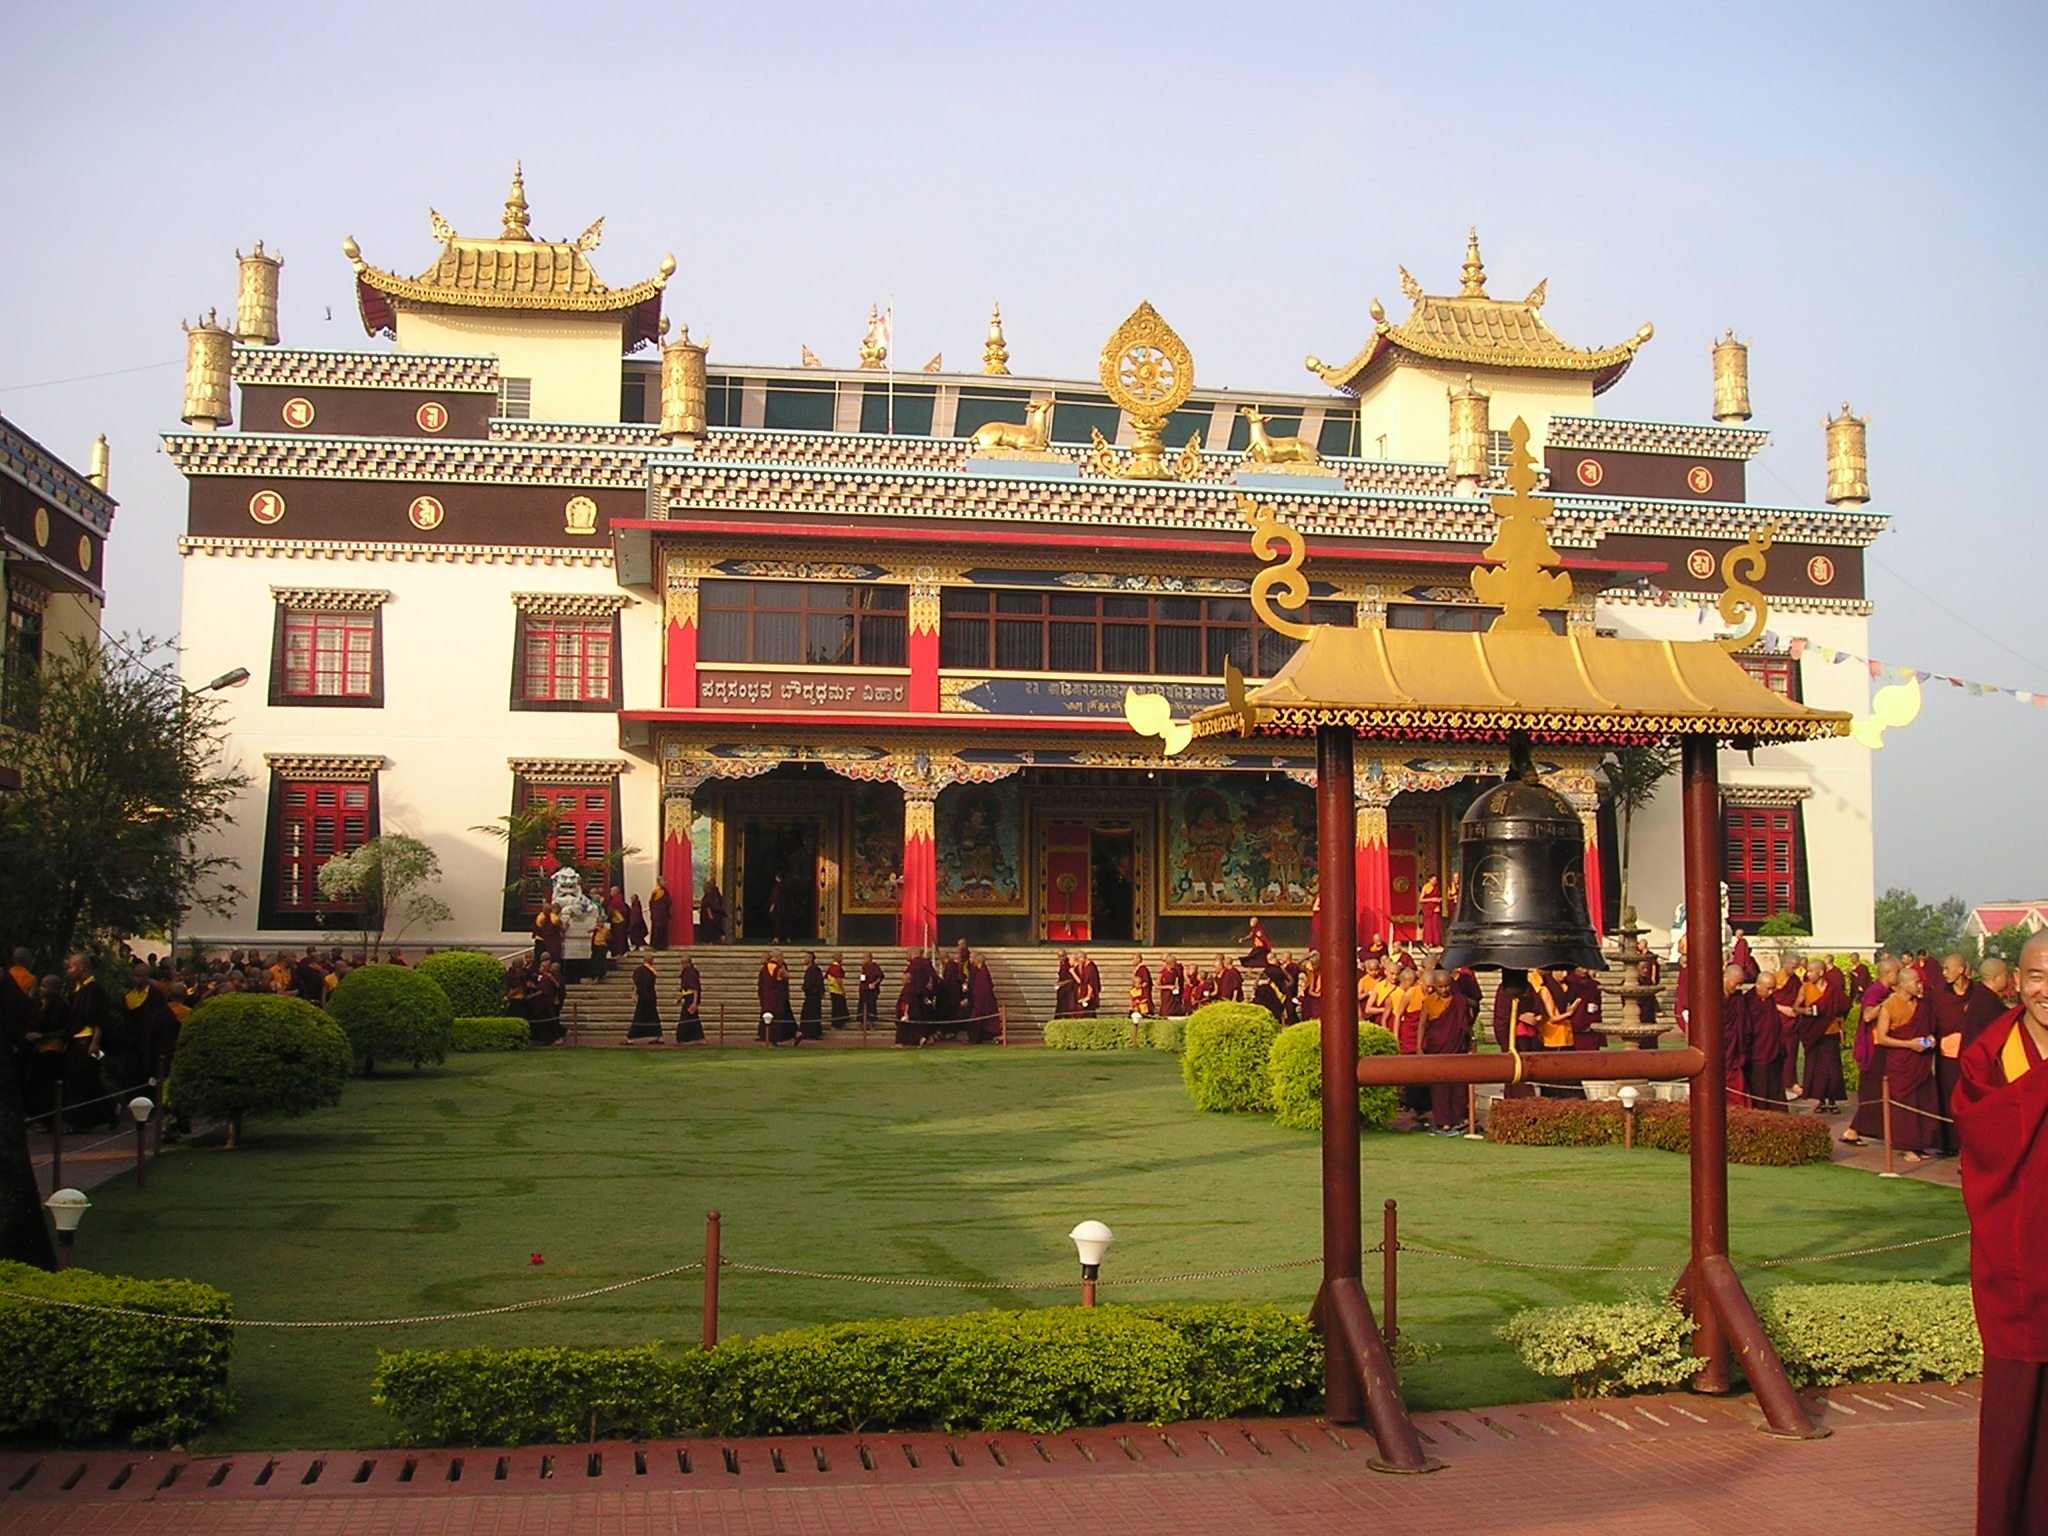
building, palace, vacation, tourism, temple, resort, monastery, india, estate, tibetan